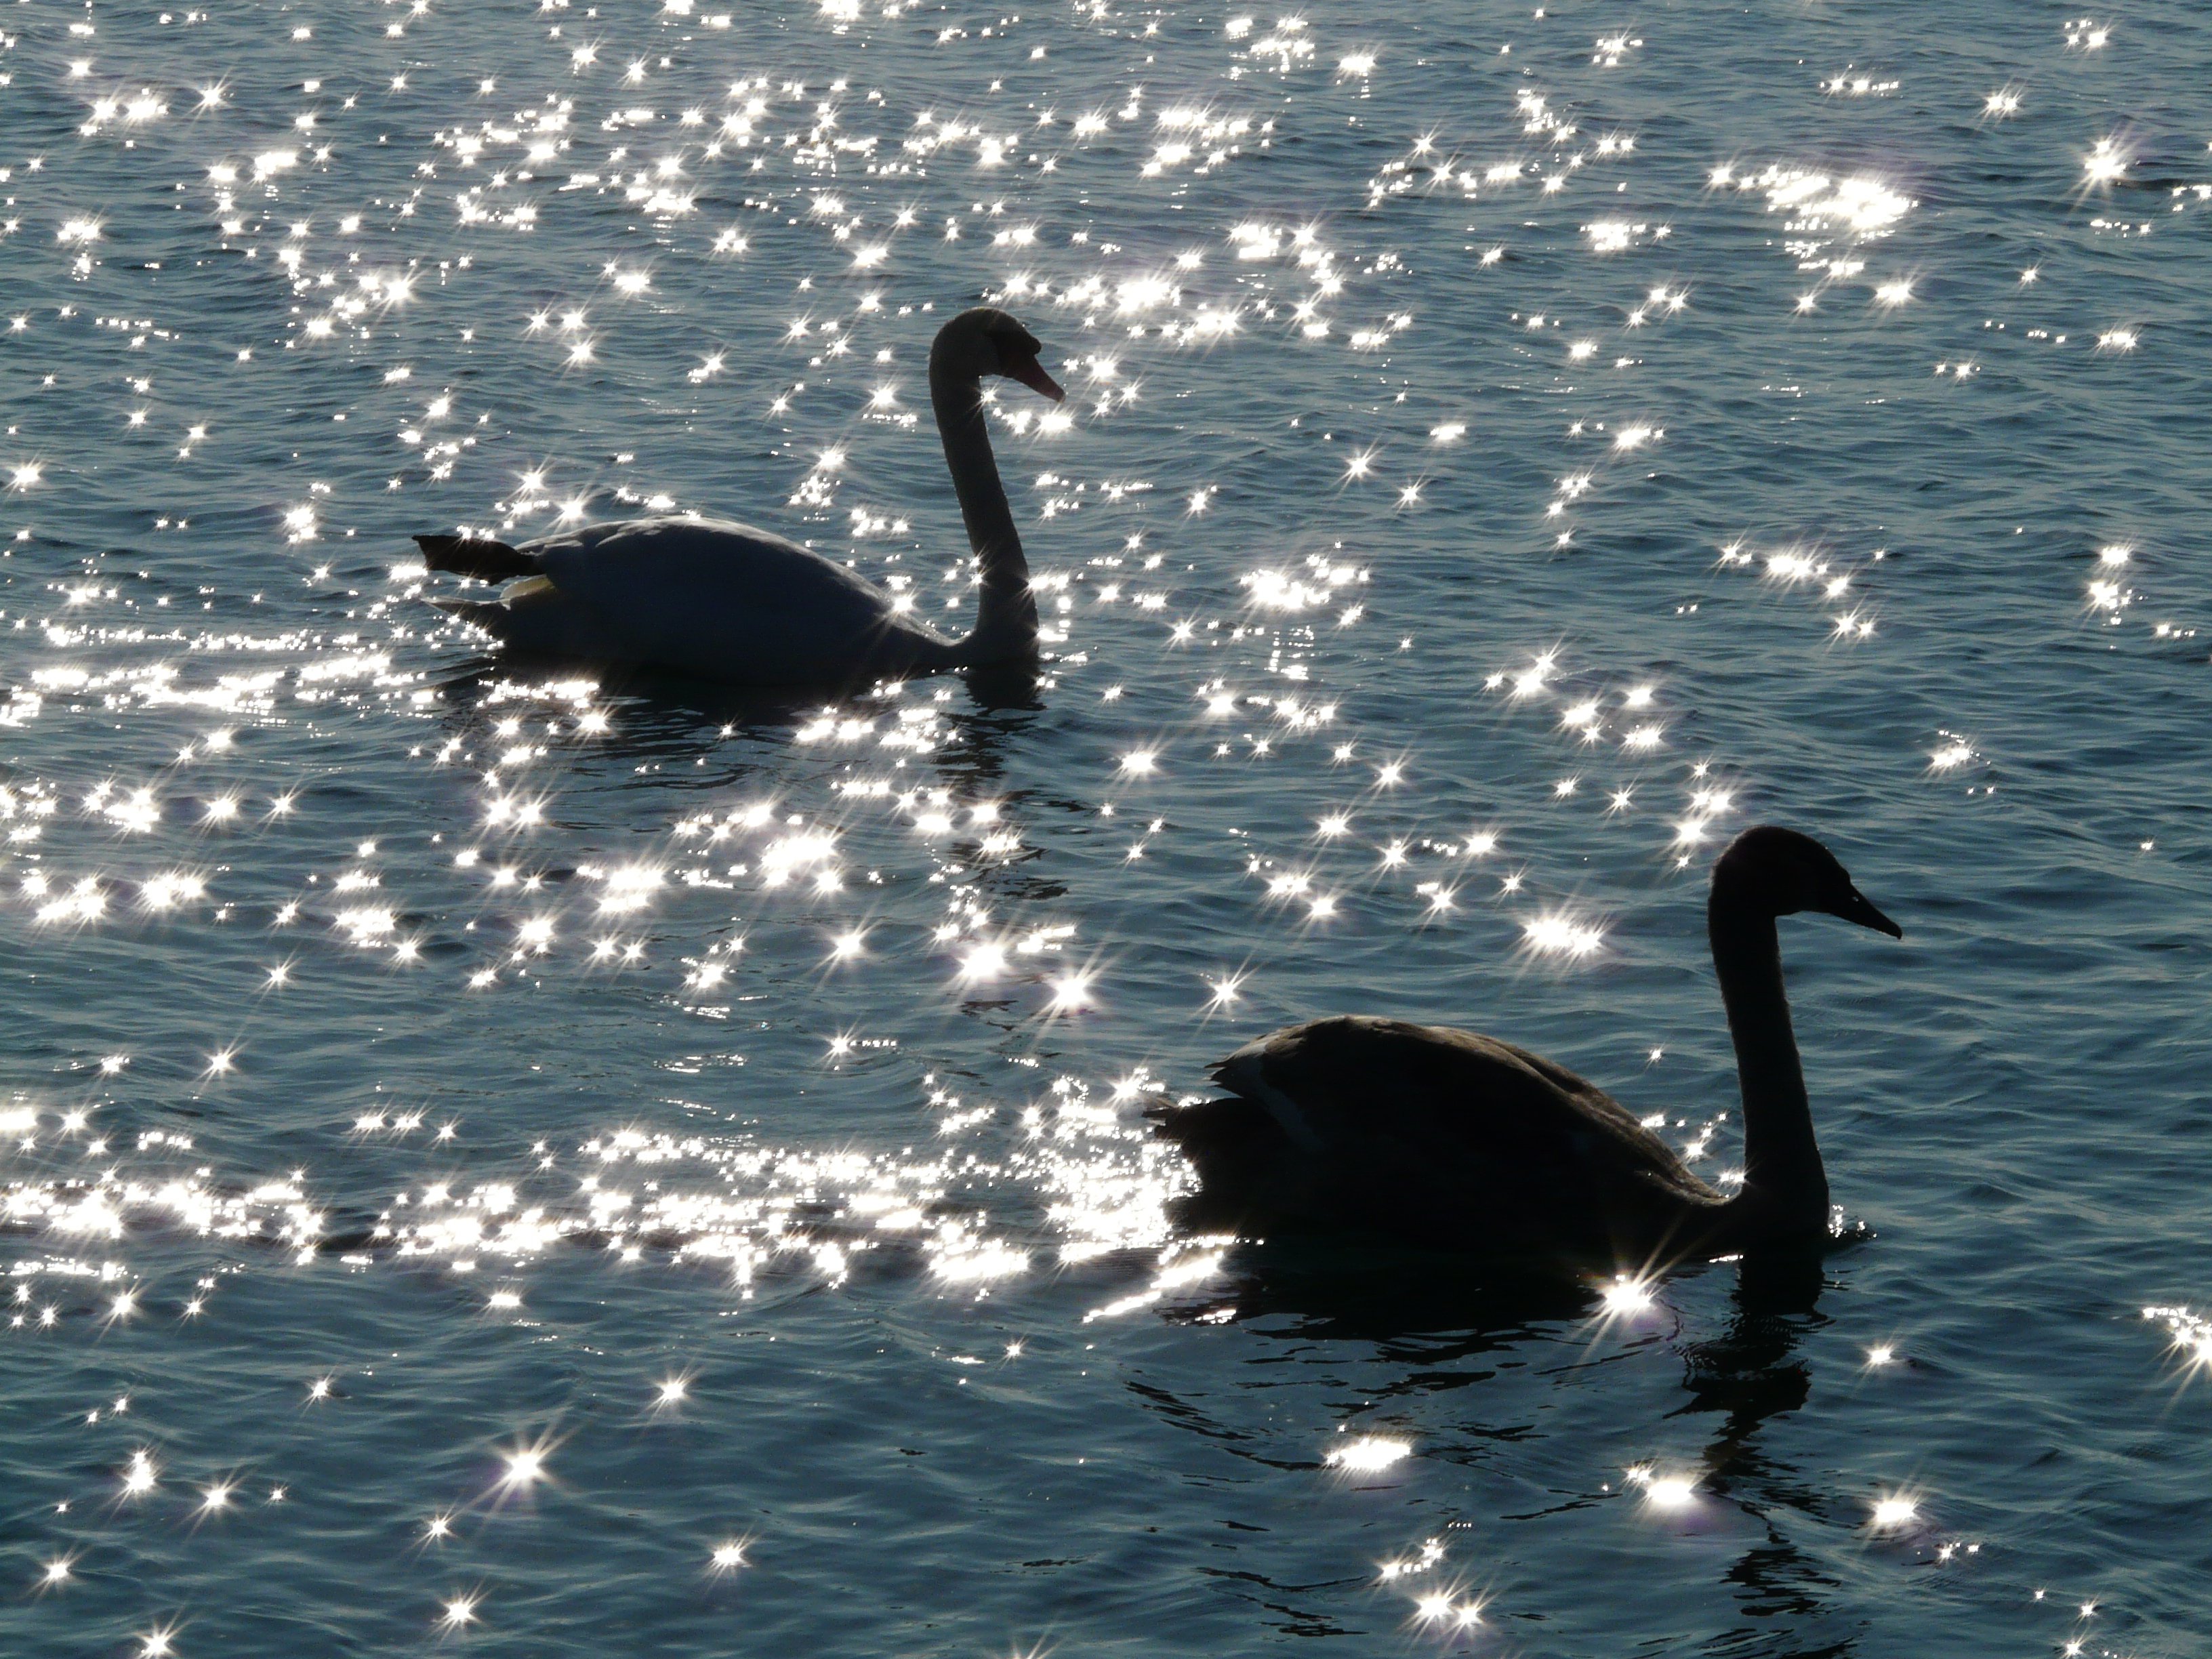
sea, water, nature, bird, wing, river, reflection, beak, fauna, sparkle, birds, swan, swans, vertebrate, cormorant, waterfowl, water bird, ducks geese and swans, seaduck